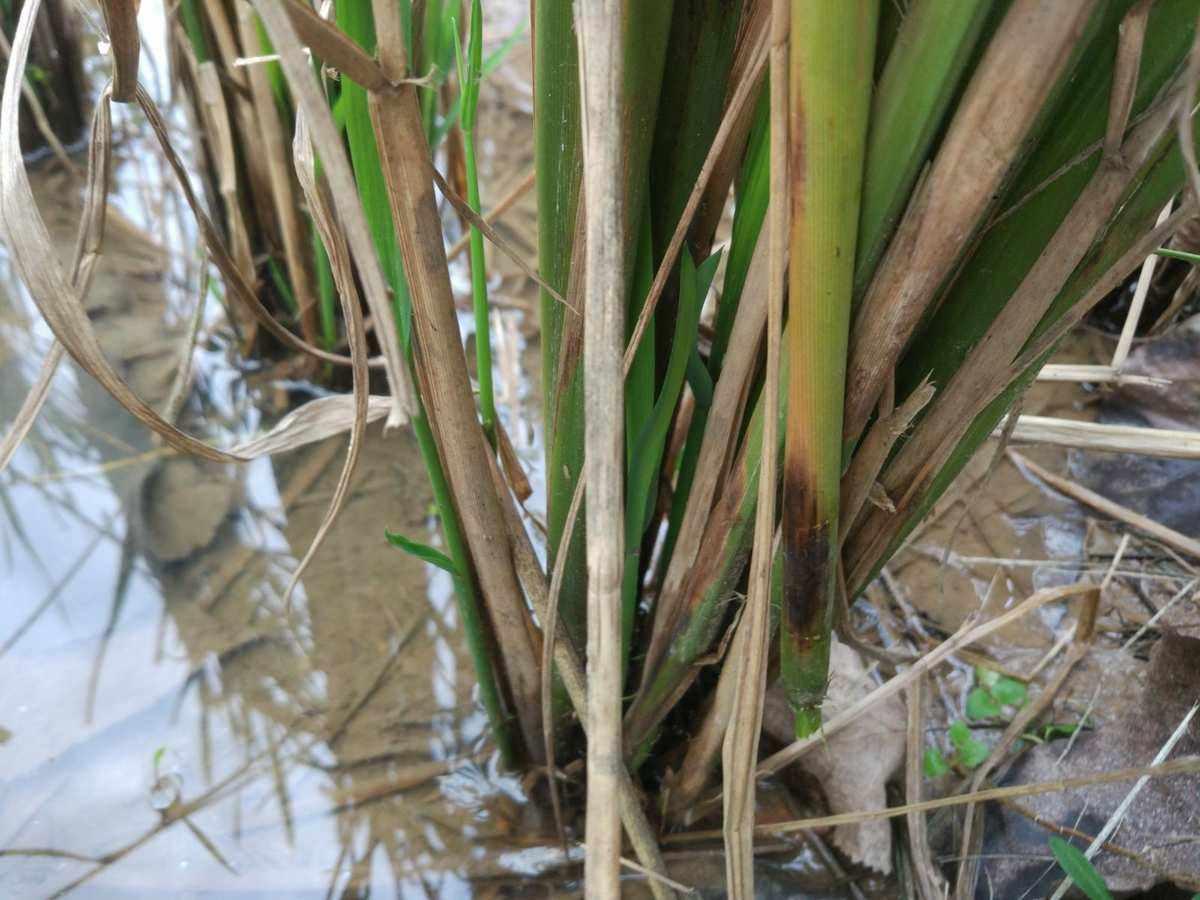
Plant: Ginger
Disease: ginger sheath blight